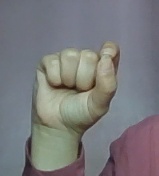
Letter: fa